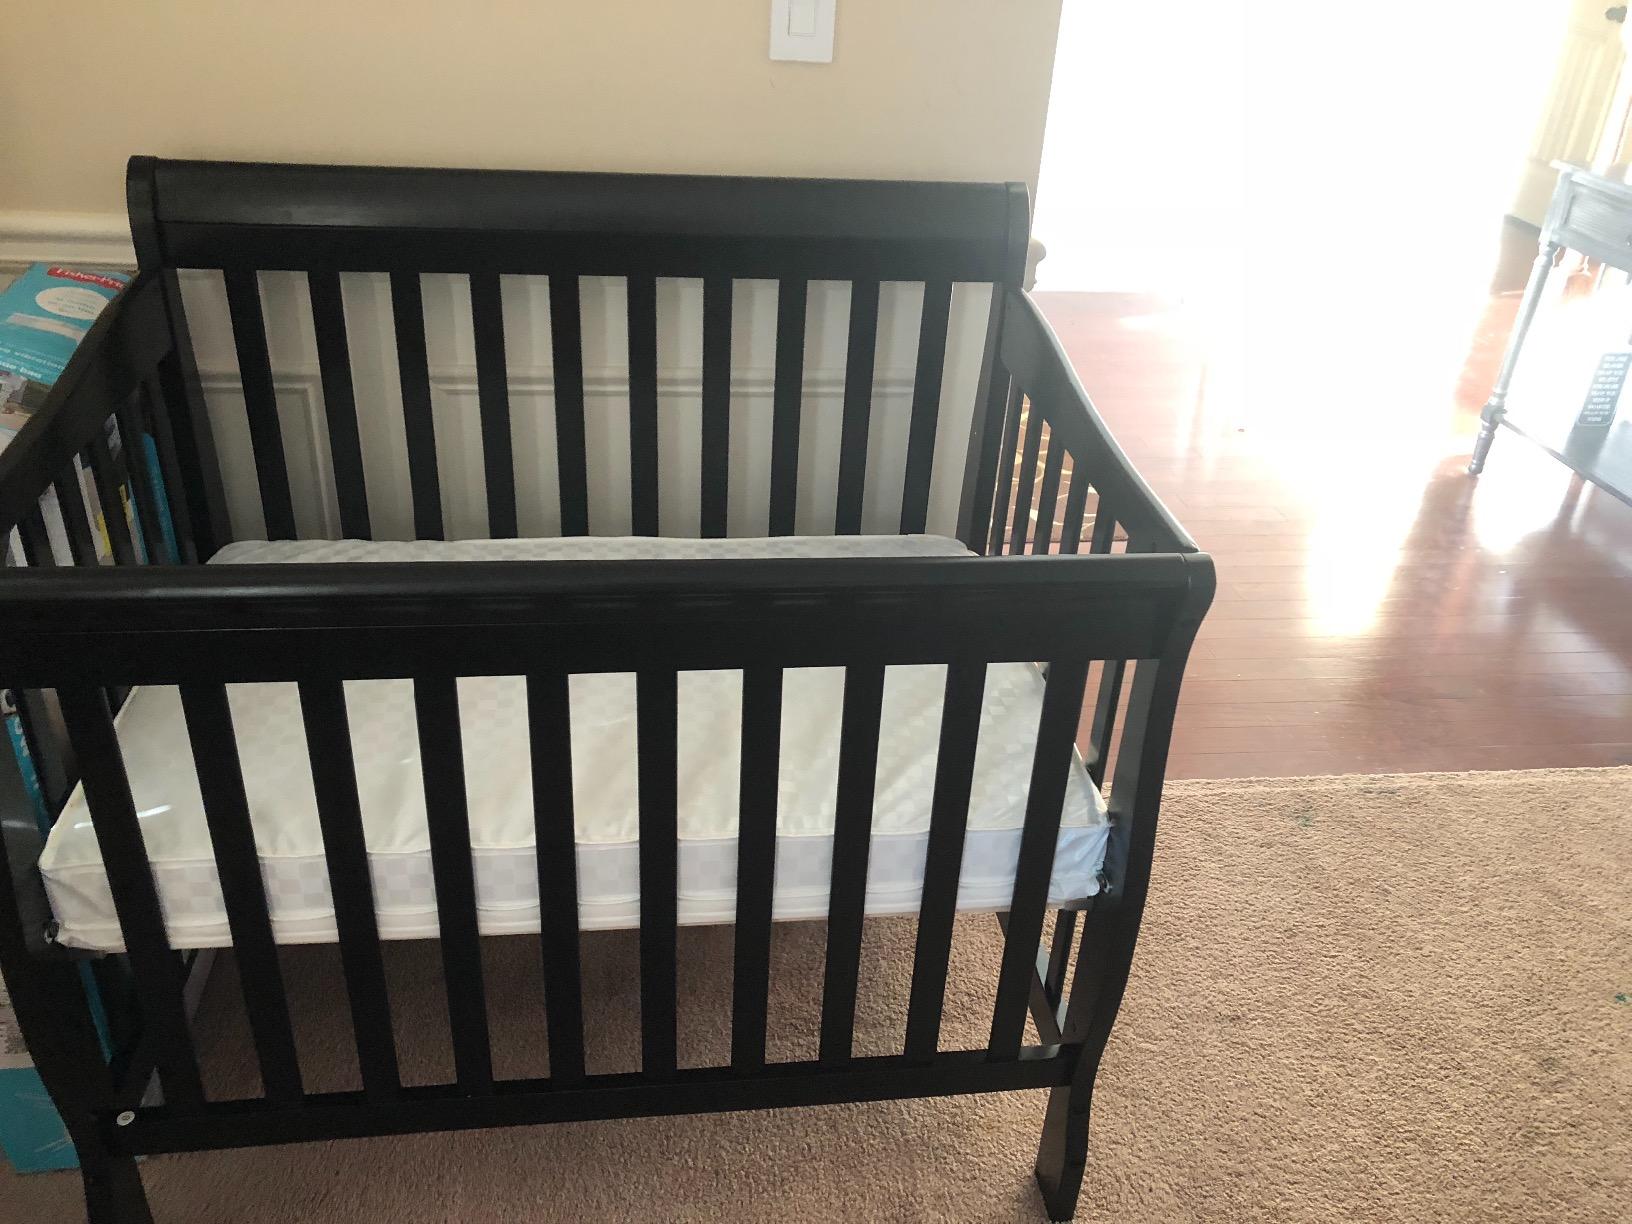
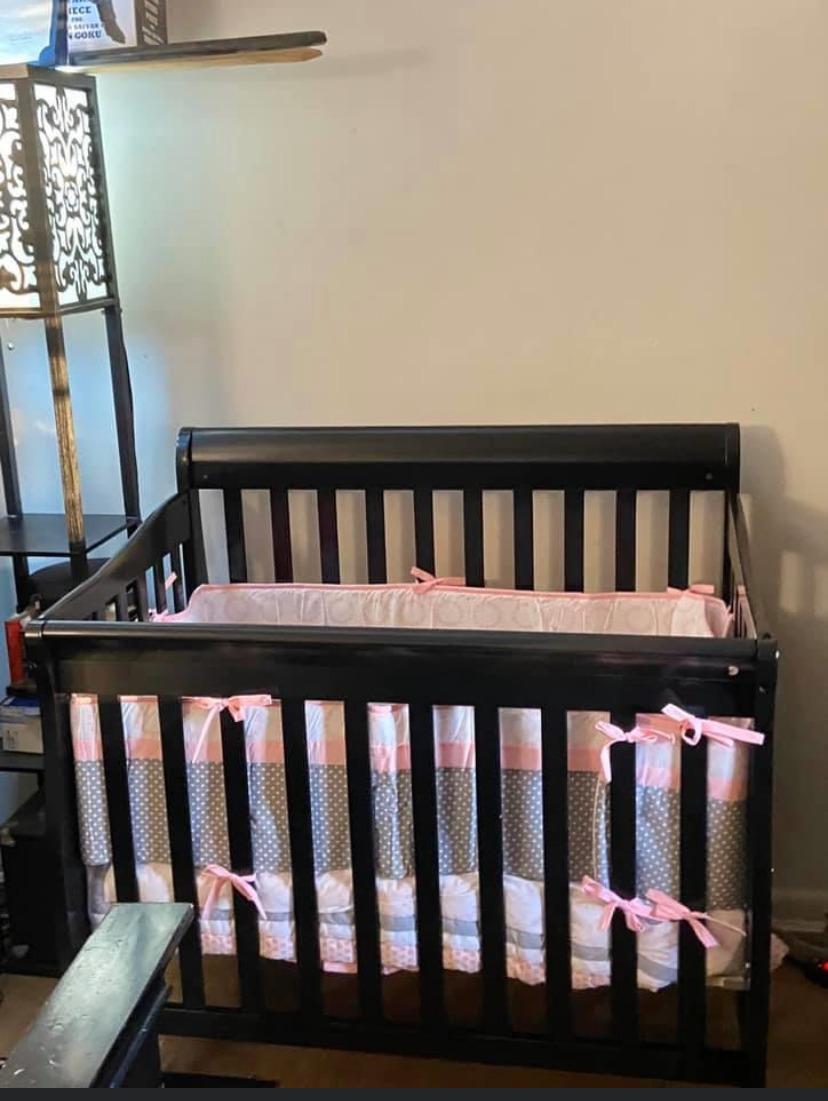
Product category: products_crib
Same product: yes